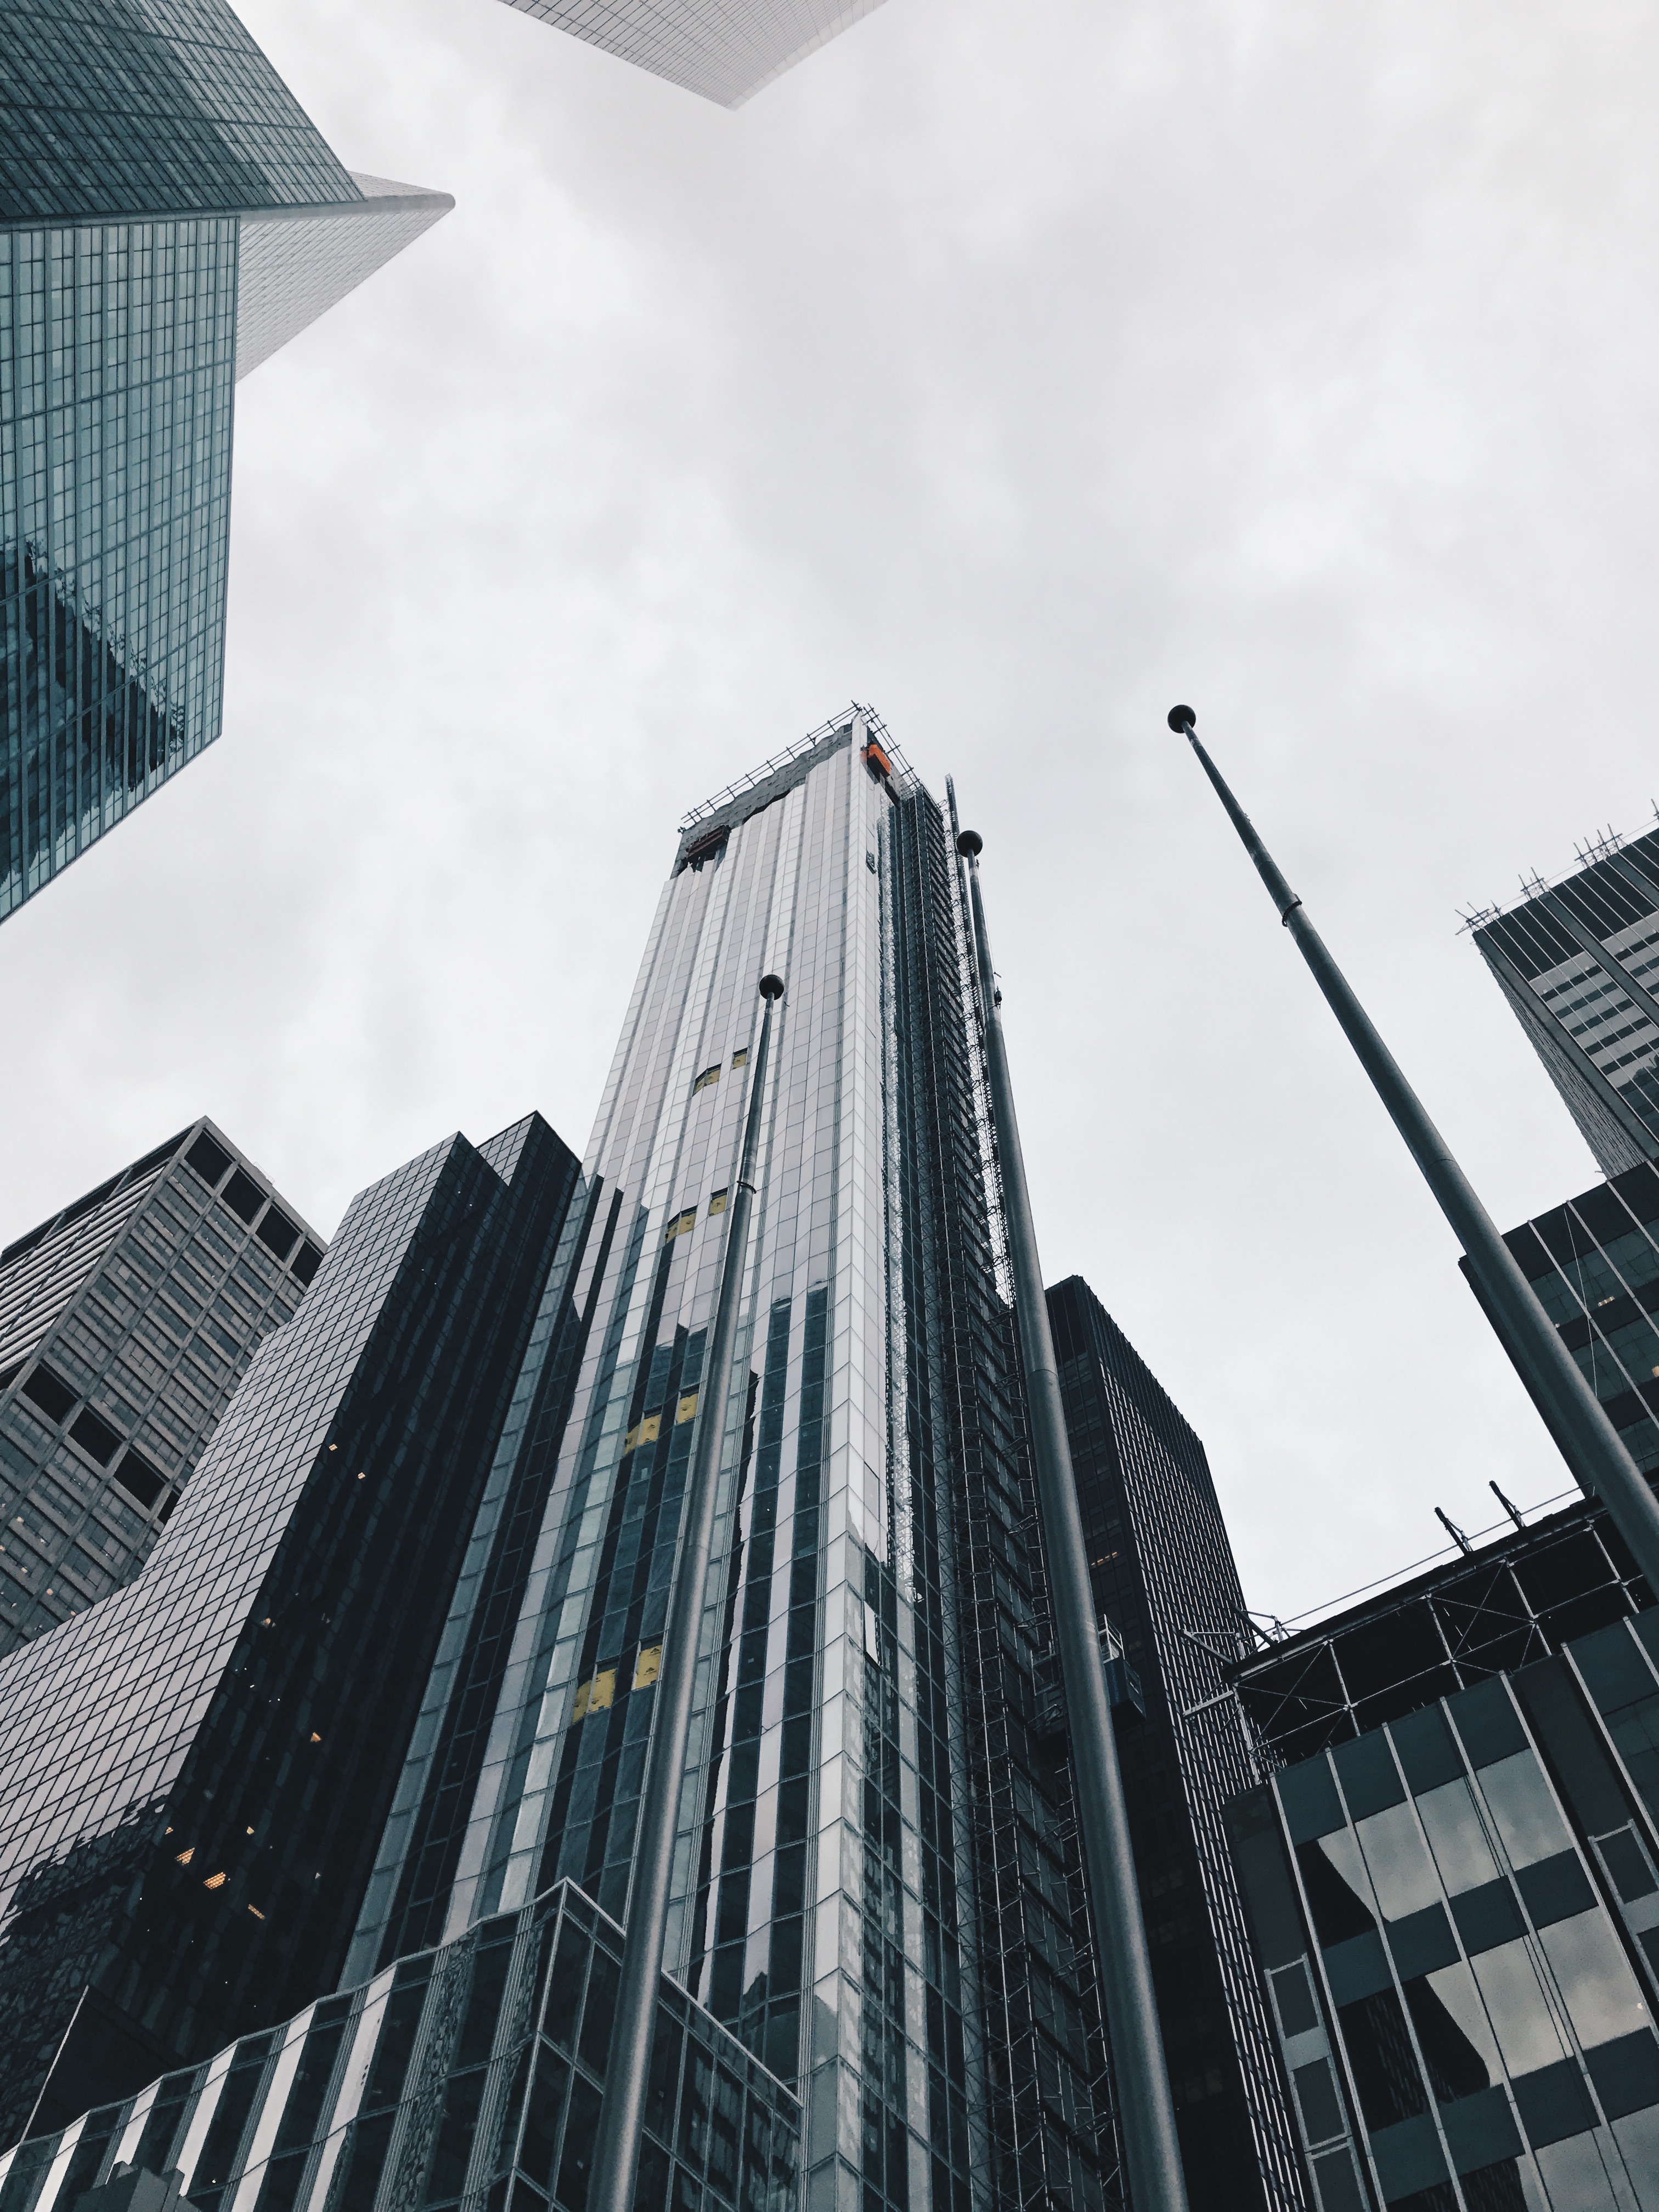
architecture, skyline, building, city, skyscraper, cityscape, downtown, line, tower, landmark, facade, tower block, shape, metropolis, urban area, human settlement, metropolitan area